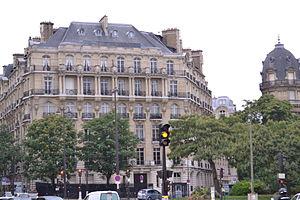
Yacht Club de France, N° 41 de l'avenue Foch à Paris
L’avenue Foch est une avenue du 16ᵉ arrondissement de Paris.
Le Yacht Club de France est un club nautique français dont le siège est à Paris. Créée en 1867 sous l'égide de Napoléon III, la Société d'encouragement pour la navigation de plaisance prend la même année le titre de Yacht Club de France. Les activités du club sont dédiées à la promotion de la navigation de plaisance et à l'organisation de régates.